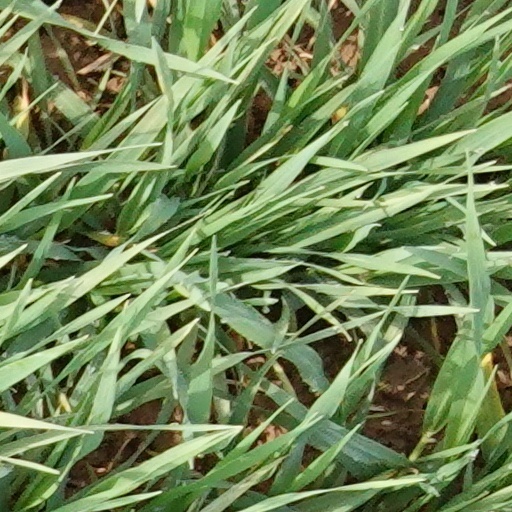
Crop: wheat